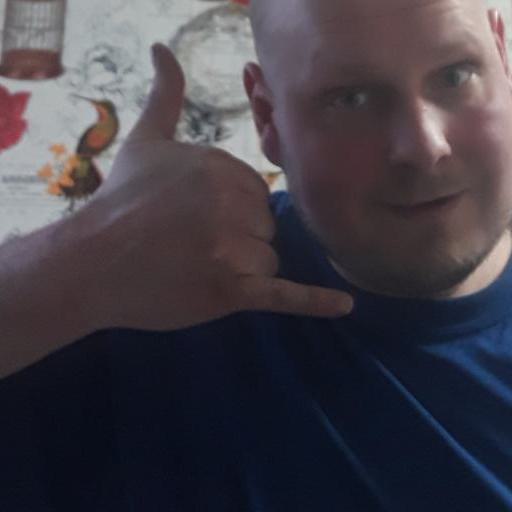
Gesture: call